Oregon Maneuver

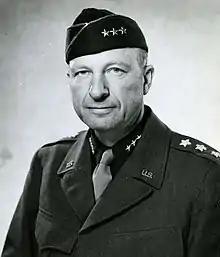
General Patch led the Oregon Maneuver

The Oregon Maneuver was a large scale military training exercise held in Central Oregon in September through November 1943. The exercise was designed to test United States Army units prior to deployment in support of Allied combat operations in World War II. The maneuver included approximately 100,000 men. The major units involved in the exercise were all part of the army's IV Corps, commanded by Major General Alexander Patch. The exercise headquarters was located at Camp Abbot, south of Bend, Oregon. The maneuver included five specific training problems that engaged troops from a defensive "Red Force" and an offensive "Blue Force". Following the maneuver the three participating divisions, the 91st Infantry Division, the 96th Infantry Division, and the 104th Infantry Division were sent into combat in the European or the Pacific theaters.